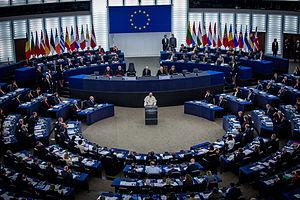
Visite du pape François au Parlement européen de Strasbourg.
Pape : François